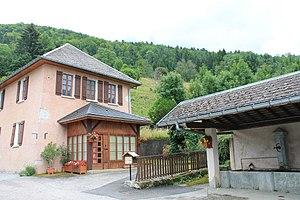
Ancienne école et bassin (1897) de Cons-Sainte-Colombe (chef-lieu)
Cons-Sainte-Colombe est une ancienne commune française, située dans le département de la Haute-Savoie en région Auvergne-Rhône-Alpes.